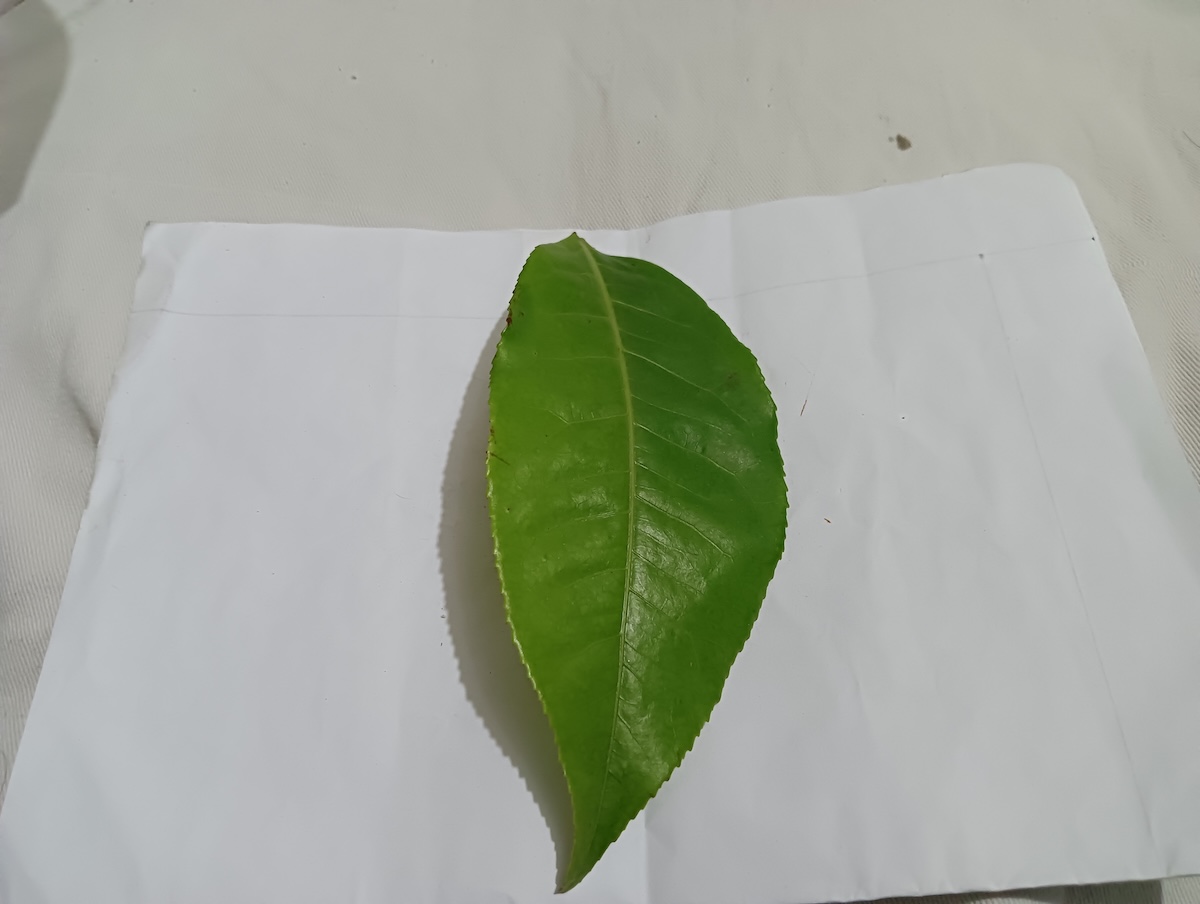
Label: Healthy leaf